American University of Malta

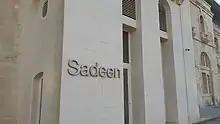
The British Building is now named for the Jordanian founder as Sadeen Building

The American University of Malta currently offers accommodation in apartments in Kalkara, a town located close to the campus in Cospicua. The apartments are co-ed, such that males and females can live in the same apartment but they cannot share a bedroom unless they are a married couple.